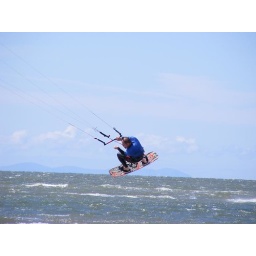
kite surfing champs walney beach 2008. with Isle of man in the back ground